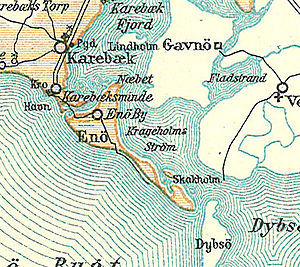
Dybsø
Kort over området fra 1900
Kort over Enø (Karrebæk Sogn) syd for Næstved
Dybsø er en 1,34 km² ubeboet barriereø beliggende yderst i Dybsø Fjord. Øen er en af øerne langs den Sydsjællandske dobbeltkyst, og er beliggende nord for halvøen Svinø ved kysten mellem Vordingborg og Næstved. Øen, der fra 1976 er ejet af staten, er en del af Dybsø Fjord vildtreservat og afspærrer fjorden fra Karrebæksminde Bugt. Der er kun et hus på øen: Dybsøhuset, som øens første opsynsmand, Peter Christensen, selv byggede i 1880'erne. Fra den 1. april til 15. juli er al færdsel forbudt på den nordøstlige del af Dybsø.